HaMerotz LaMillion 7

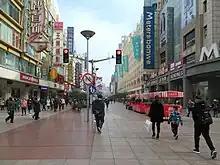
After arriving in Shanghai, team members had to propose to locals on Nanjing Road.

This season's first Detour was a choice between דודו (Dodo) or צב (Turtle). In Dodo, each team member had to don a dodo costume. Then, one team member had to pick up an egg with their beak and transfer the egg to their partner's beak without touching the egg. That person had to deposit the egg in a nest, and after depositing two eggs, teams would receive their next clue. In Turtle, teams had to don an Aldabra giant tortoise costume with one team member on top of their partner, who was blindfolded and serving as the legs, serving as the eyes of their blindfolded partner. Working together, teams had to gather two stems of leaves from a stand and place them in a basket to receive their next clue.